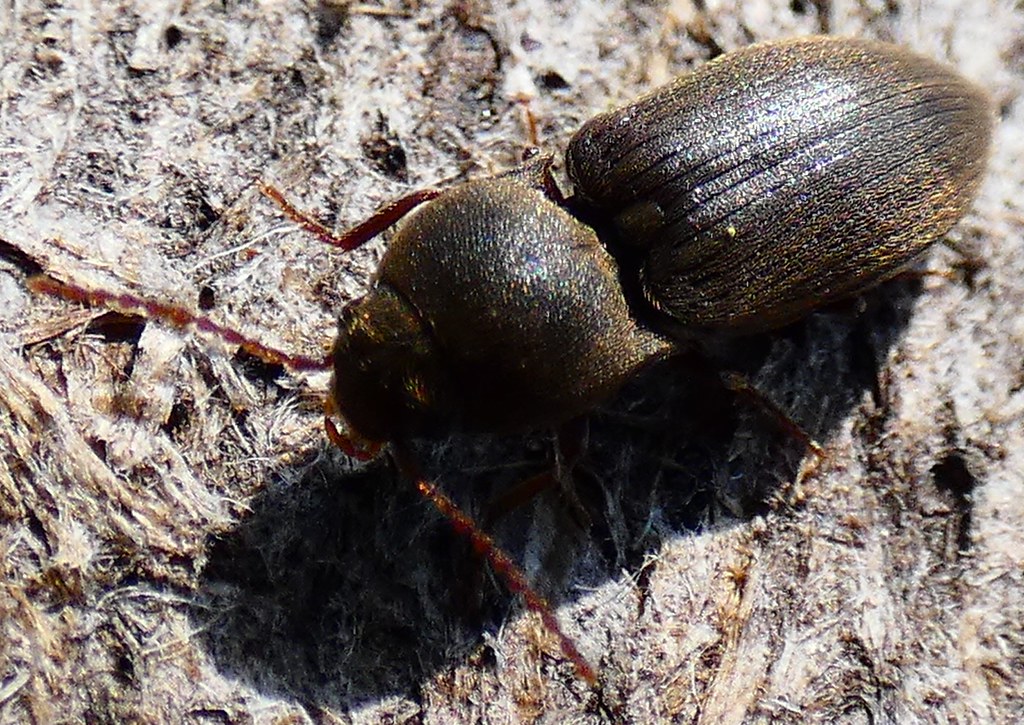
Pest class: clickbeetles_wireworms